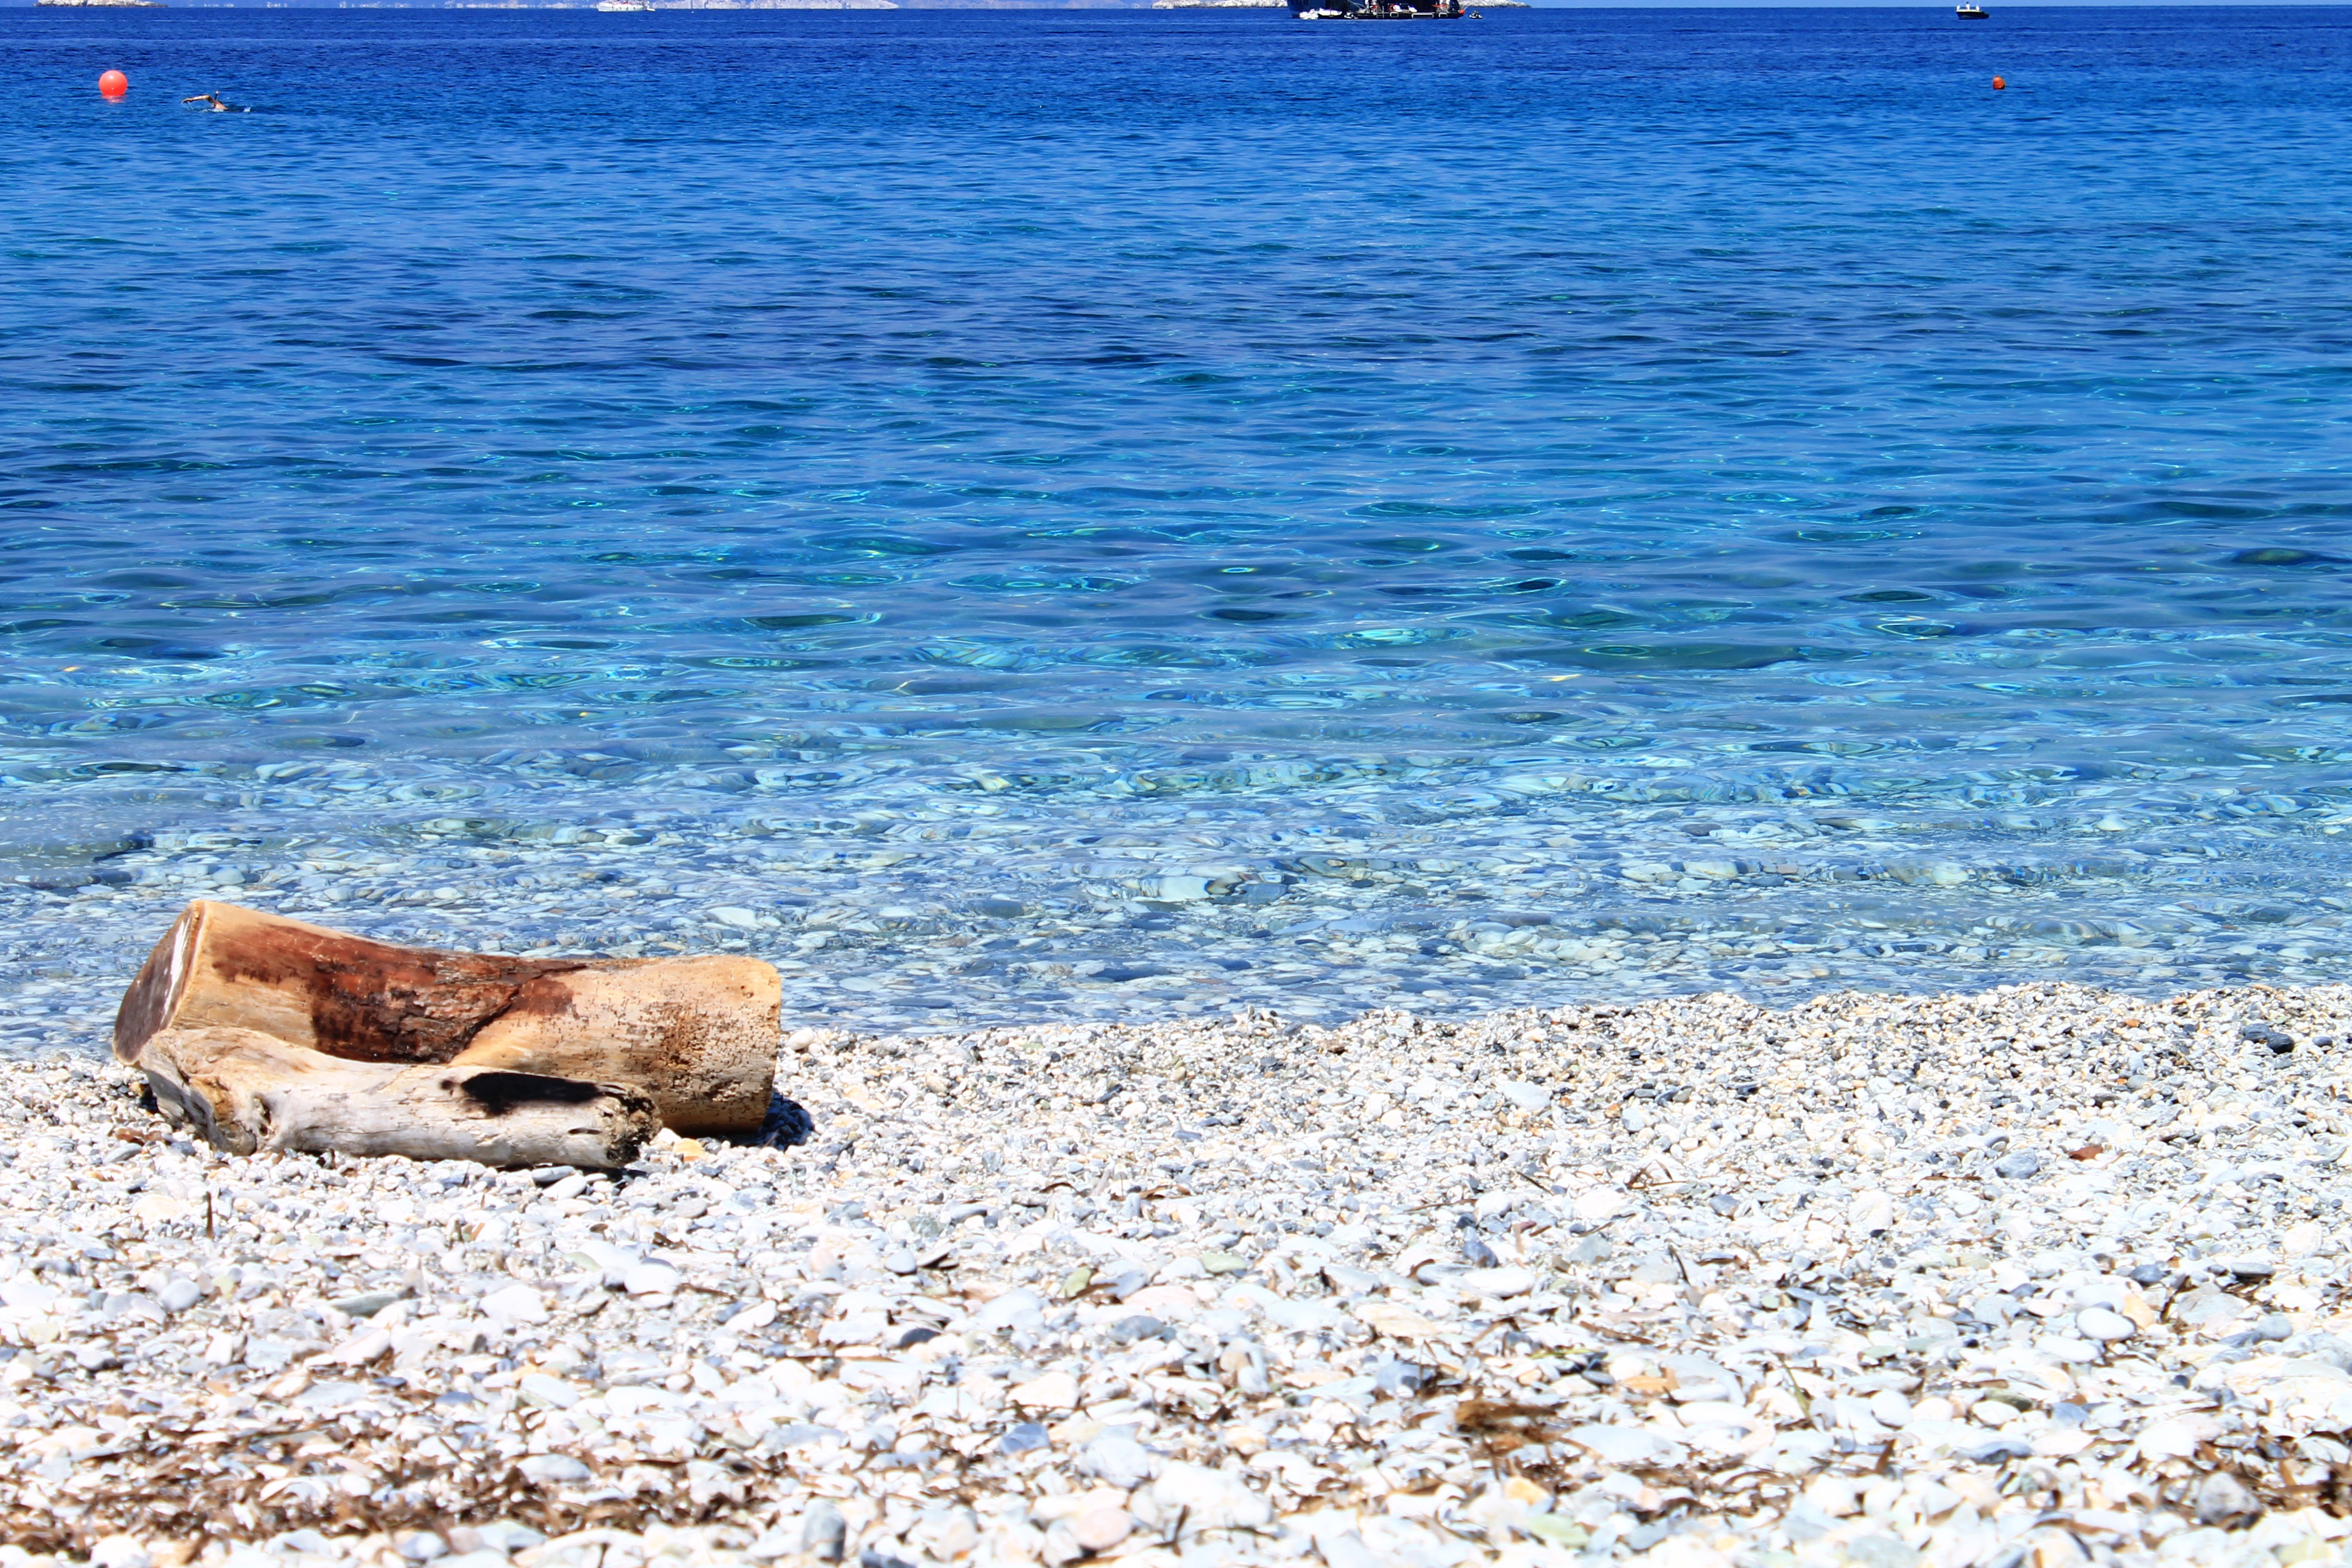
beach, sea, coast, sand, ocean, shore